Sagittaria cuneata

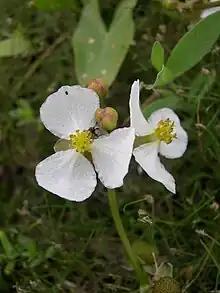

It is listed as endangered in Connecticut and New Jersey. It is listed as threatened in Massachusetts, New Hampshire, and Ohio.